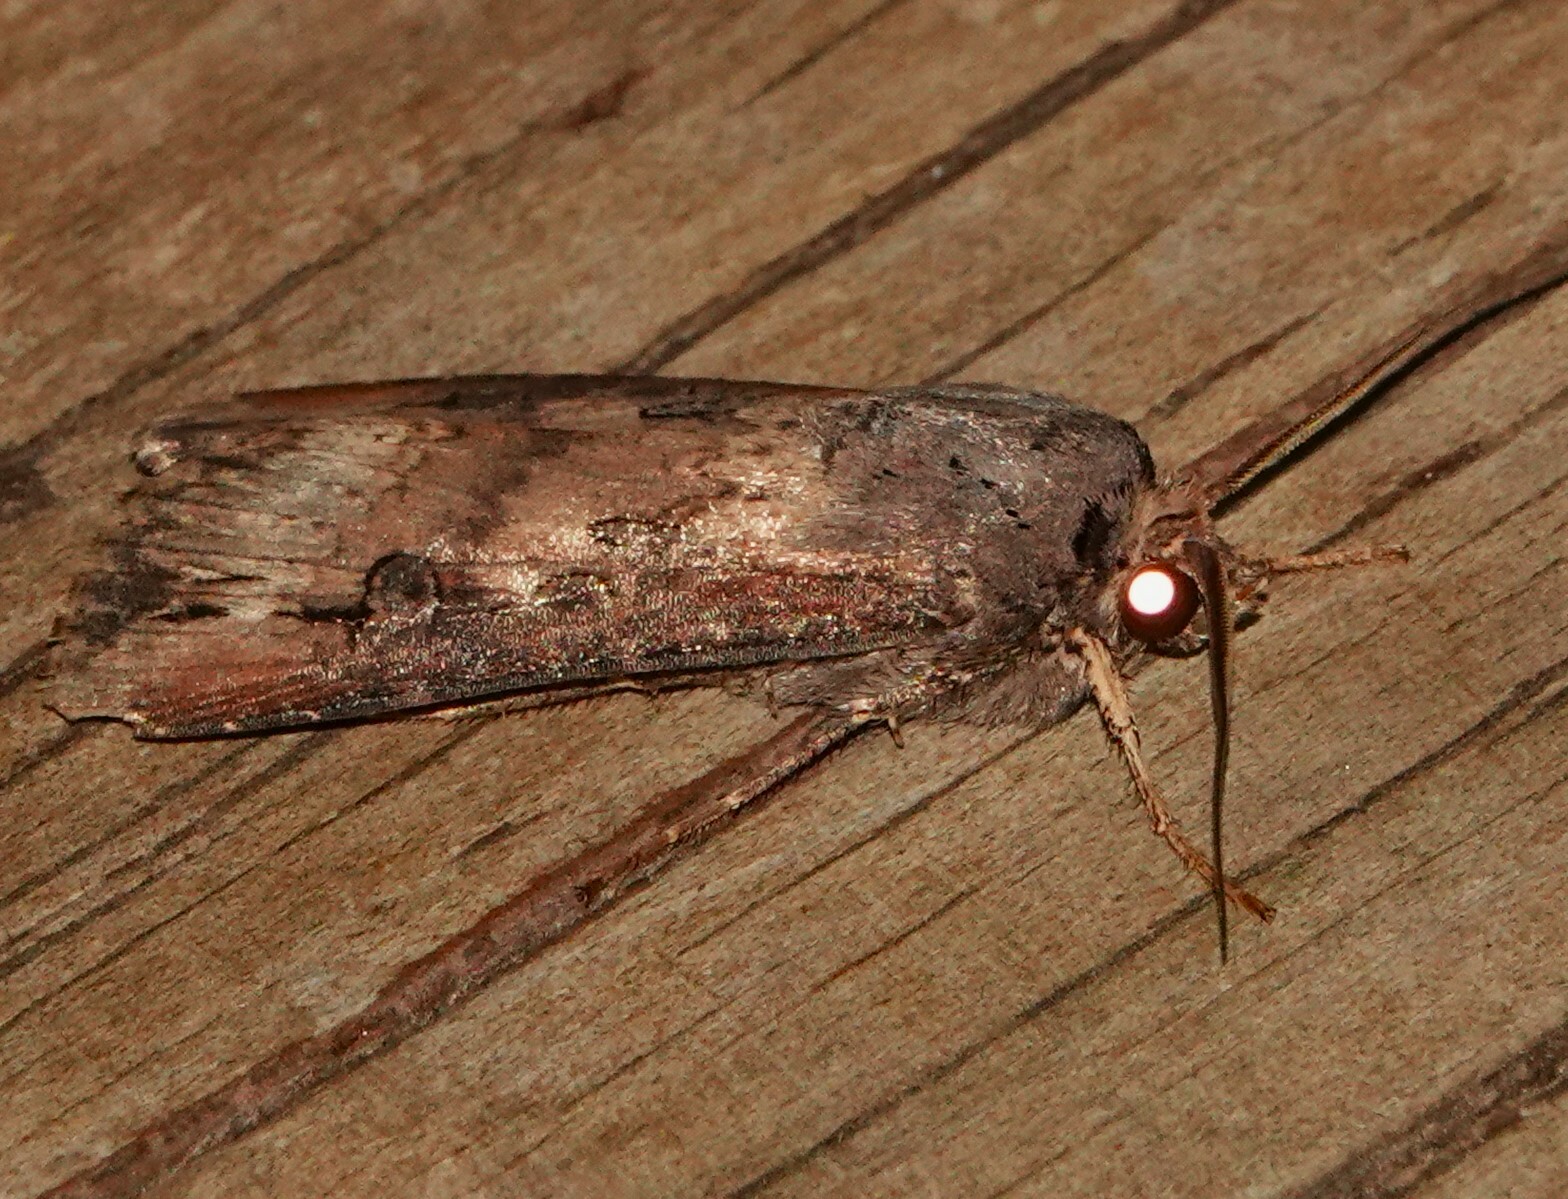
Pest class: cutworms